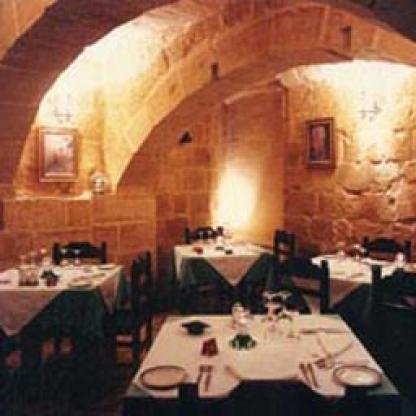
Scene: Indoor